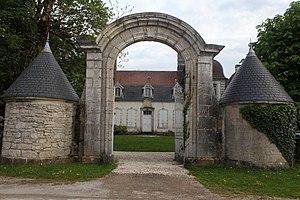
Portail d'entrée du château de Fertans (Doubs).
Fertans est une commune française située dans le département du Doubs, en région Bourgogne-Franche-Comté.
Le château de Fertans est un château du XVIIIᵉ siècle inscrit aux monuments historiques, situé sur la commune de Fertans, dans le département français du Doubs.